Gravesend, Brooklyn

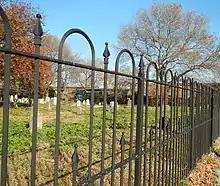
Old Gravesend Cemetery

South of Shore Parkway and north of Coney Island Creek, is sometimes called White Sands. Originally, White Sands consisted of several short, dead-end streets with no through-routes within the neighborhood. Currently, it consists of two blocks of residences and a Home Depot location.